Governor of the Bastille

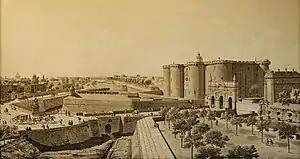

The Bastille or Bastille Saint-Antoine was completed in 1383. The commander of the Bastille was its governor, and was previously called "capitaine".